Brown County Courthouse (South Dakota)

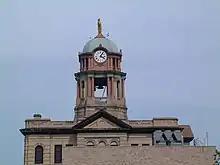
The dome, one clock face, and statue of Justice as seen from the west

The courthouse is a three-story building in the Renaissance Revival style. The building is made of Berea Sandstone that was quarried near Cleveland, Ohio. The front facade faces south and is divided into thirteen bays. The entrance is flanked by two Corinthian columns made of Ortonville granite. The original second-floor entrance is encircled by a two-story-tall arch of stained glass. The building is topped by a dome with four clocks facing each of north, south, east and west. On top of the dome is a copper statue of Justice.